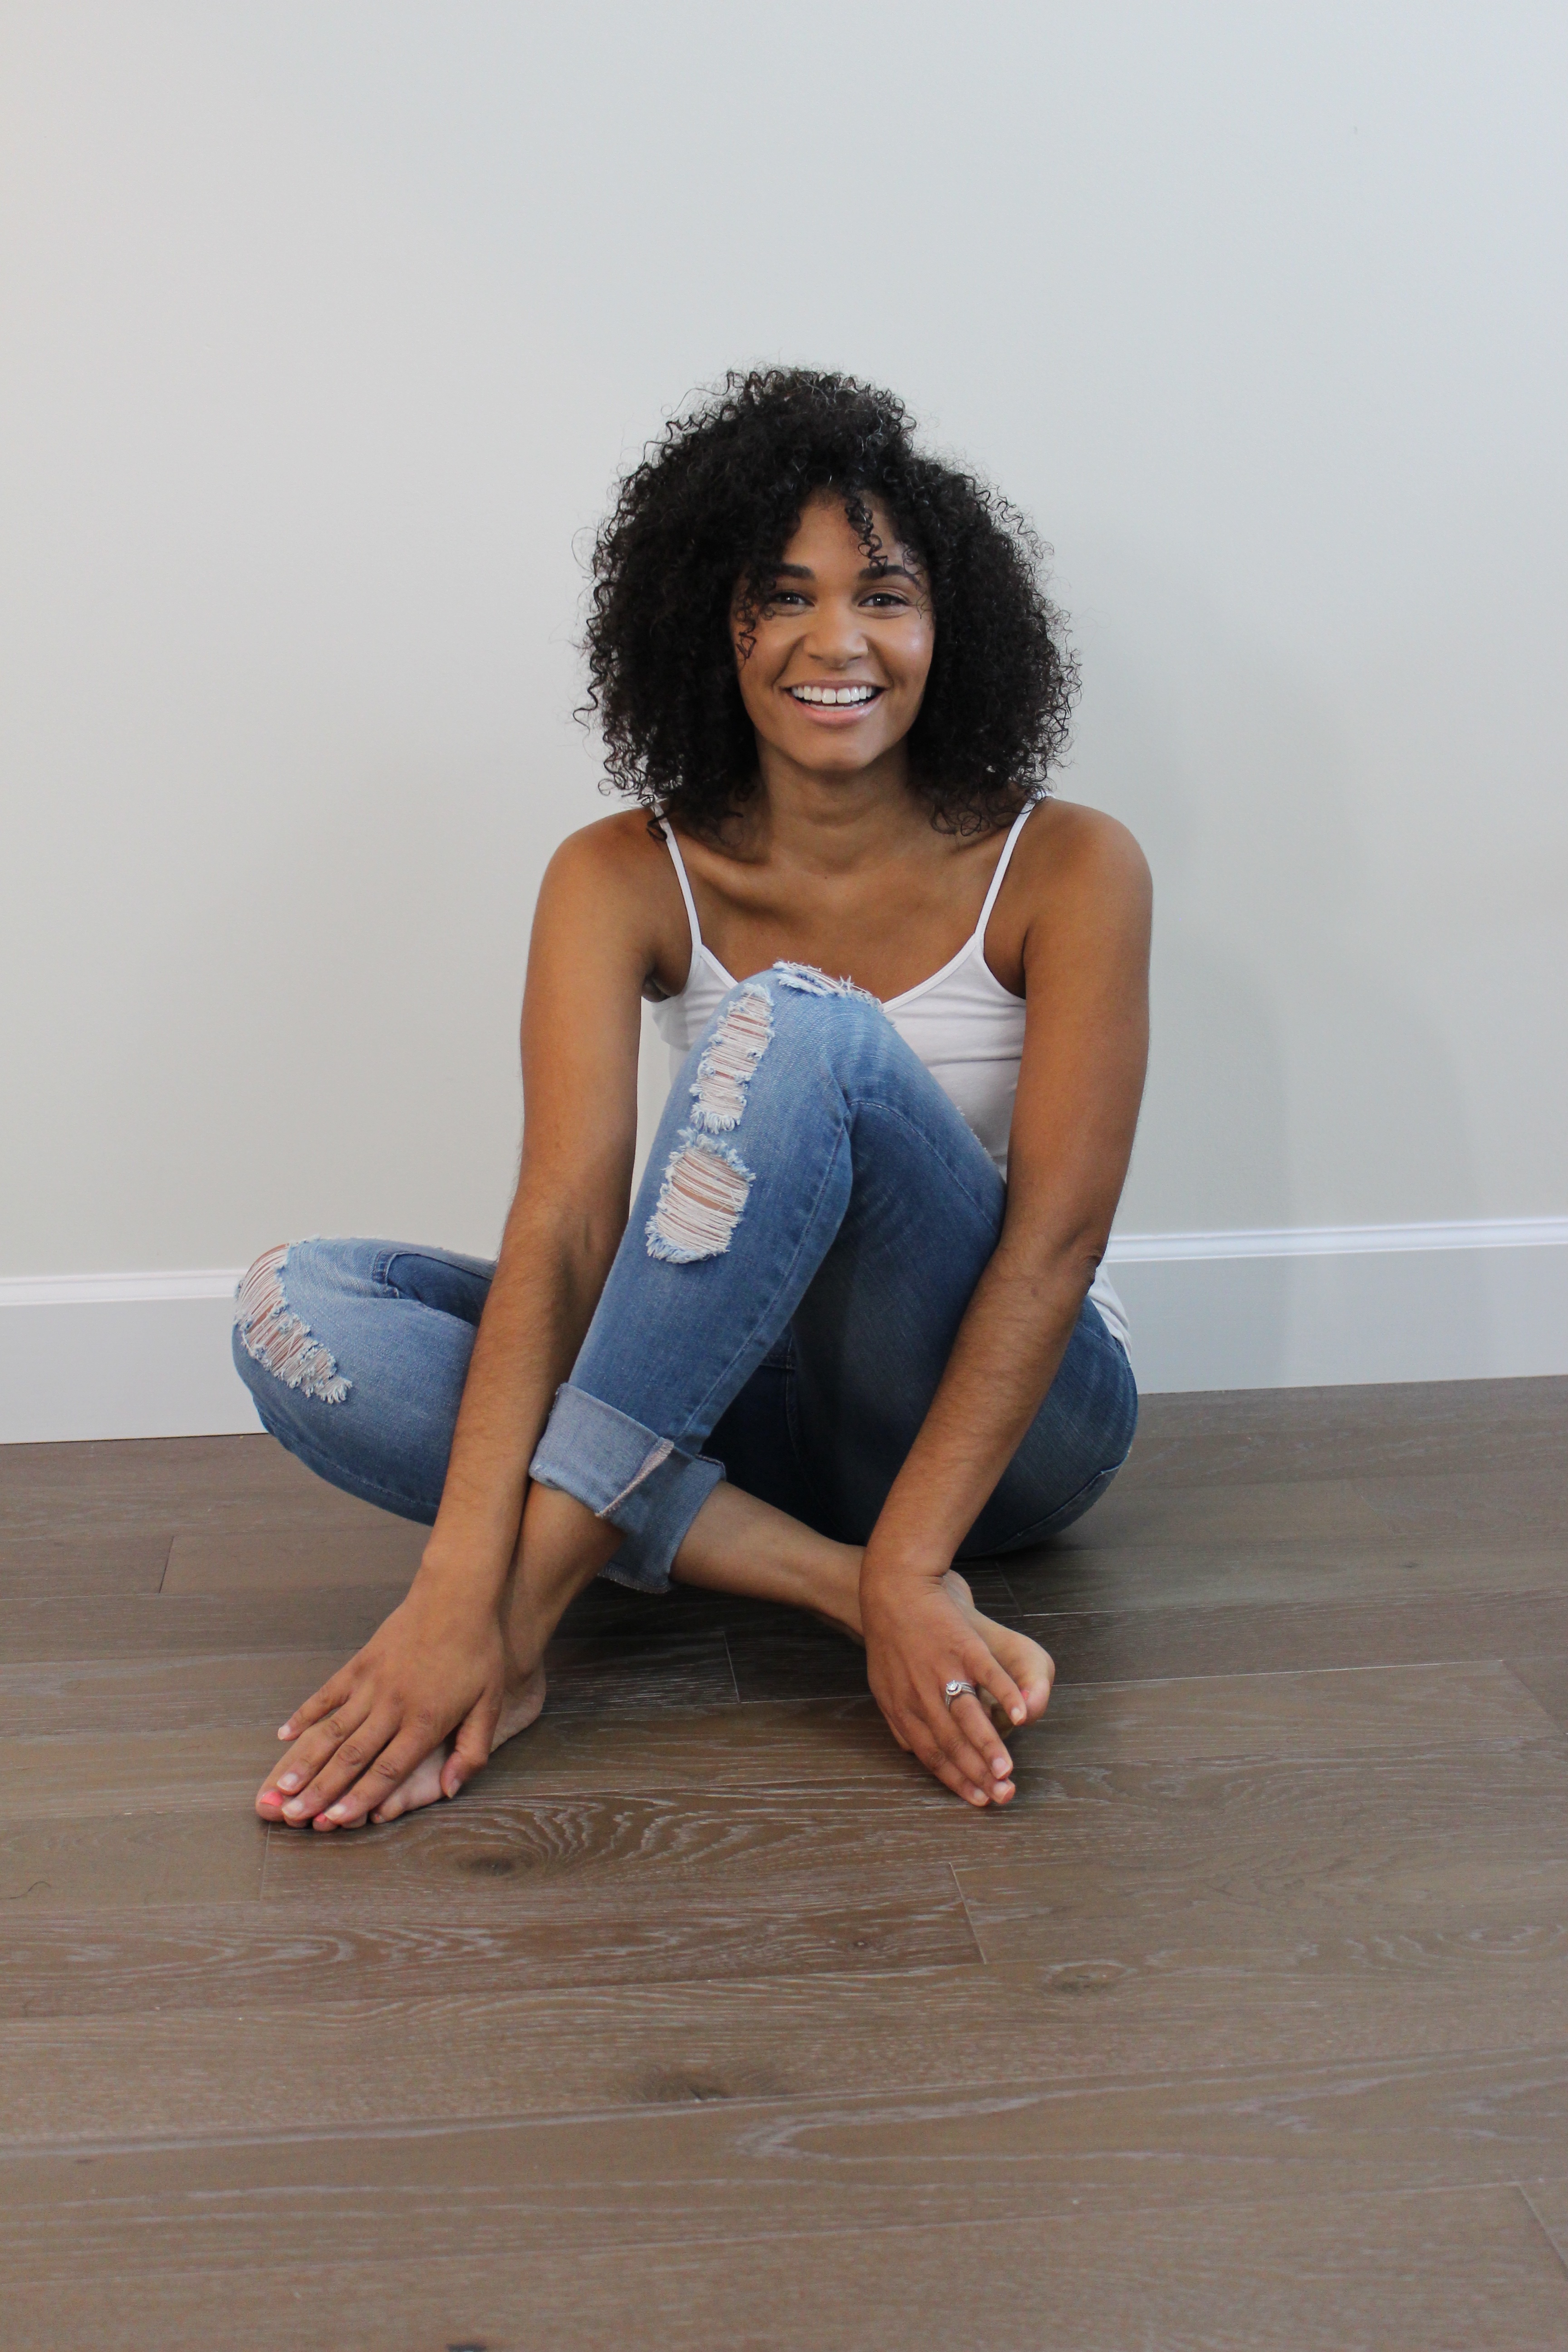
person, woman, leg, model, sitting, smile, muscle, human body, sports, thigh, beauty, curly, photo shoot, ambiguous ethnicity, happy lady, natural hair, human positions, human action, art model, physical fitness